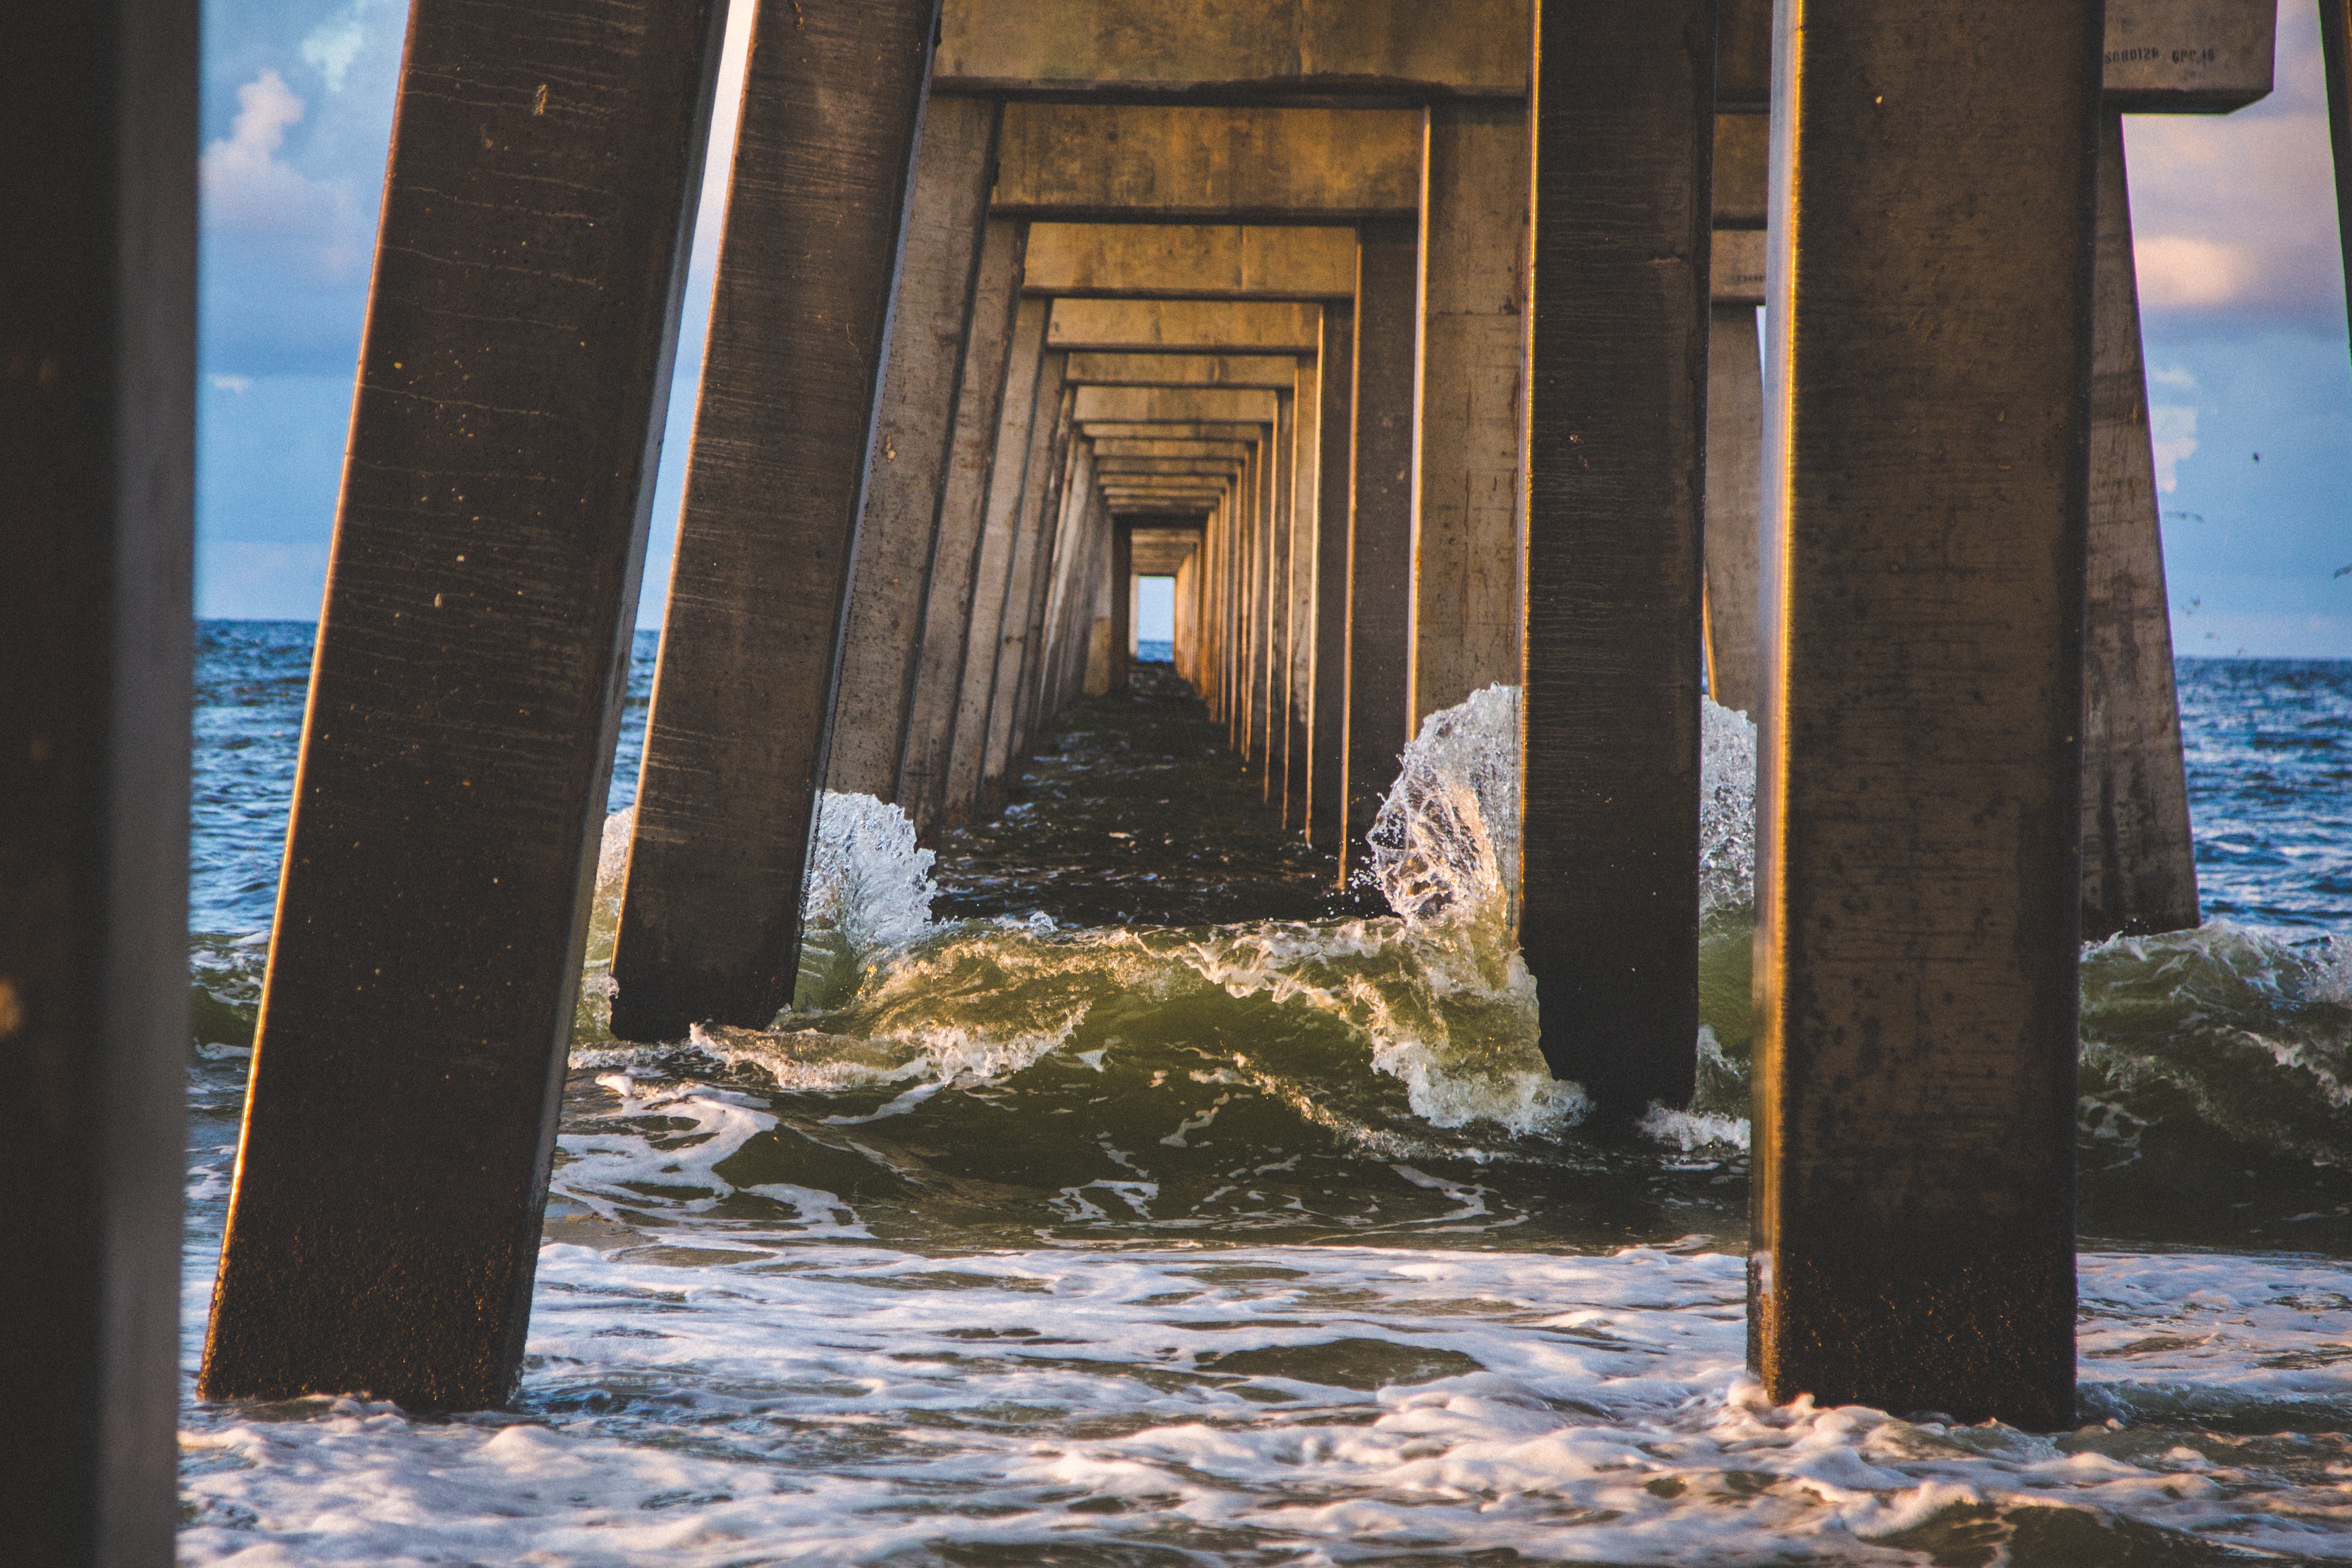
sea, water, rock, ocean, snow, winter, architecture, bridge, pier, reflection, blue, pontoon, waves, landing stage